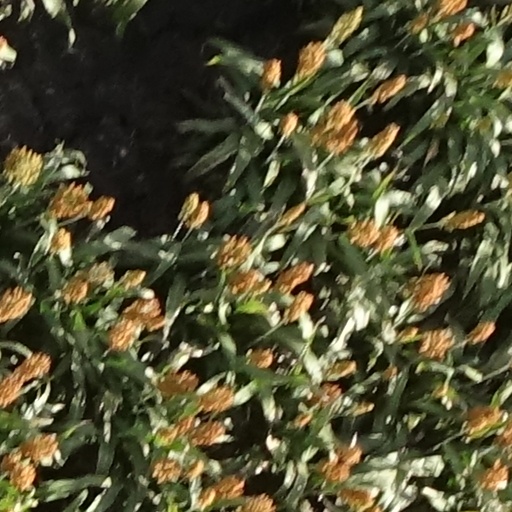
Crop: sorghum